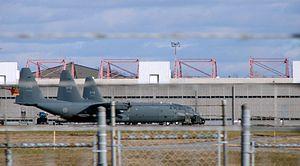
La Base des Forces canadiennes Trenton est une base des Forces canadiennes située dans la ville de Quinte West en Ontario. Elle est sous le Commandement aérien des Forces canadiennes. La 8ᵉ Escadre Trenton est la principale unité occupant la base. La base et l'escadre sont commandées par le colonel Sean Cochrane.